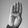
ASL letter: B